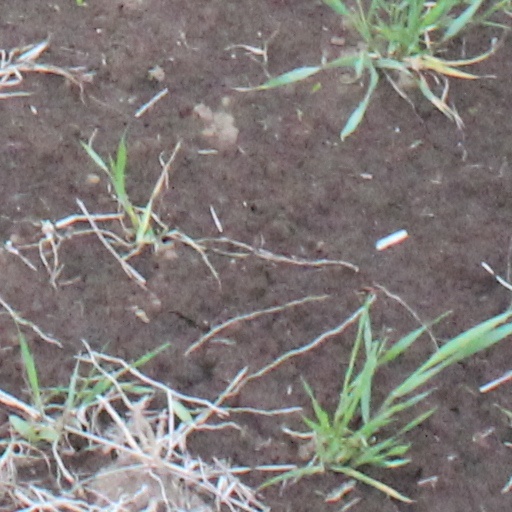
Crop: wheat